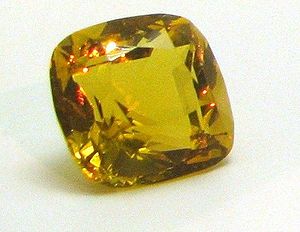
Tiffany Yellow Diamond / Historie
En kopi af den umonterede diamant
Tiffany Yellow Diamond er en af de største gule diamanter nogensinde opdaget; dens karatvægt er 287,42 karat uslebent, da den blev opdaget i 1878 i Kimberley-minen i Sydafrika, og blev skåret i en pudeform på 128,54 karat med 82 facetter for at maksimere diamantens brillians. Facetmønsteret har otte nåleagtige facetter, der peger udad fra bundfacetten. Smykke- diamanthistoriker Herbert Tillander refererer til dette som et "stjerneglimtende snit" og placerer stenen i sin bog "Diamond Cuts in Historic Jewelry - 1381 to 1910" blandt lignende diamanter som: The Cullinan Diamond, Koh- I-Noor, Polar Star, Wittelsbach og andre.